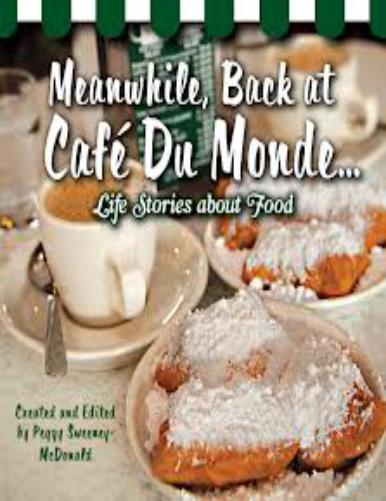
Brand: Cafe du Monde
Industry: Food